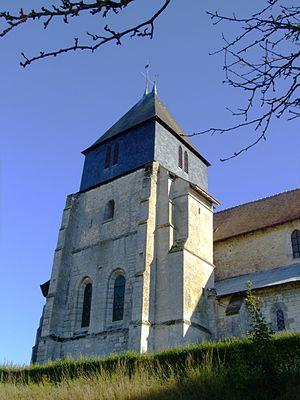
Soudron (Marne, France)
L'église de Soudron est une église construite au XIIᵉ siècle, dédiée à saint Pierre et à saint Paul, et située à Soudron dans la Marne, en France.
Soudron est une commune française, située dans le département de la Marne en région Grand Est.